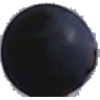
Label: Grape Blue 1